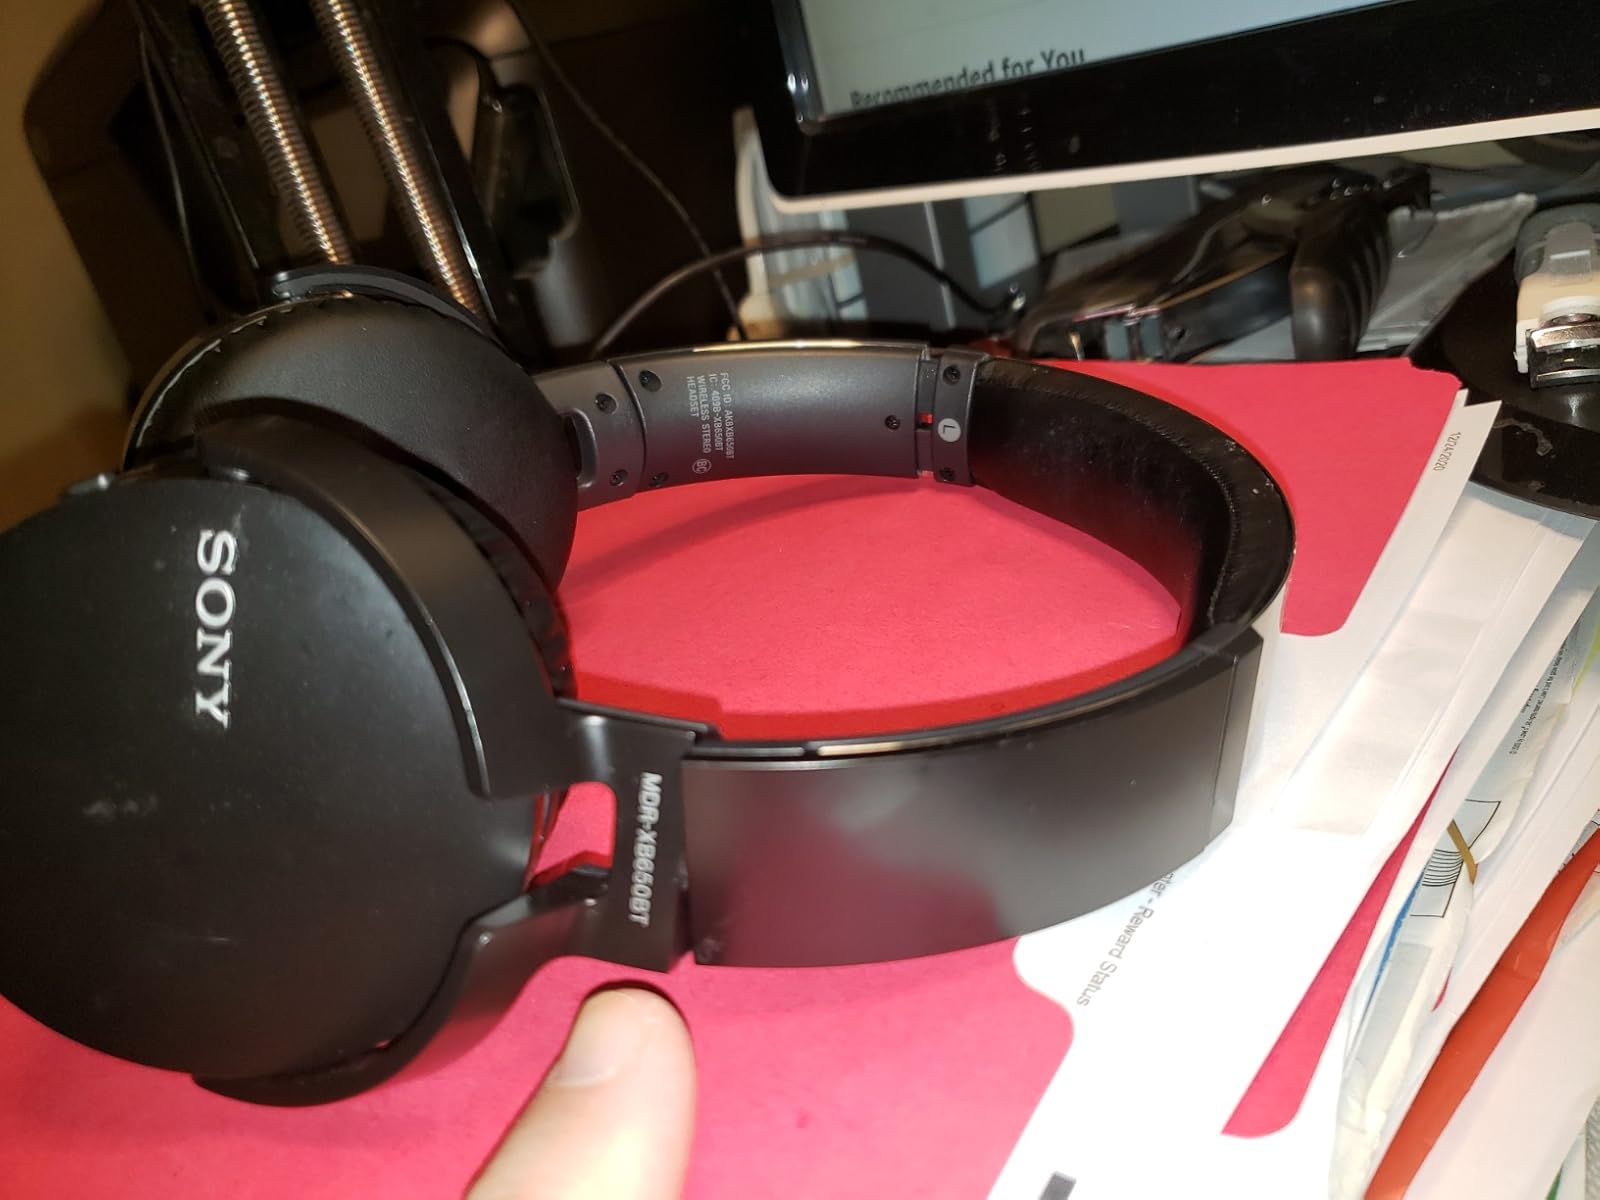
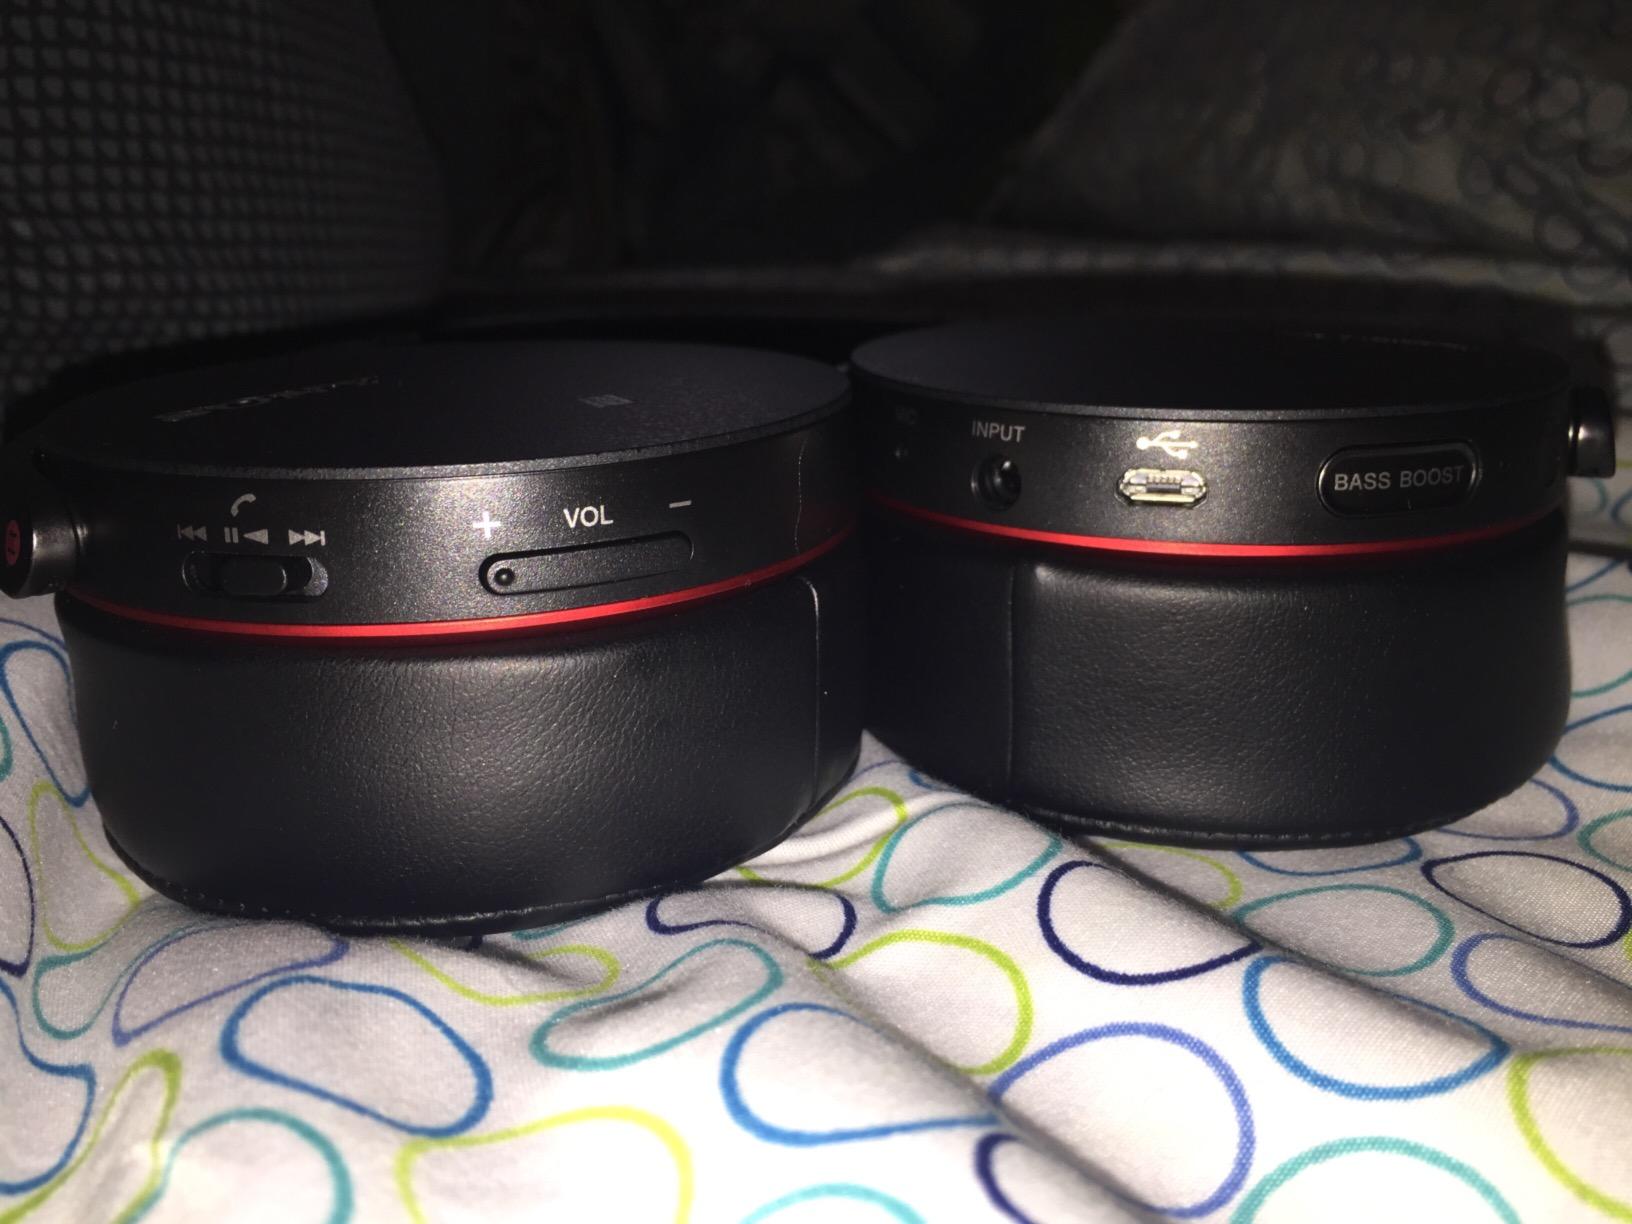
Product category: headphones
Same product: no